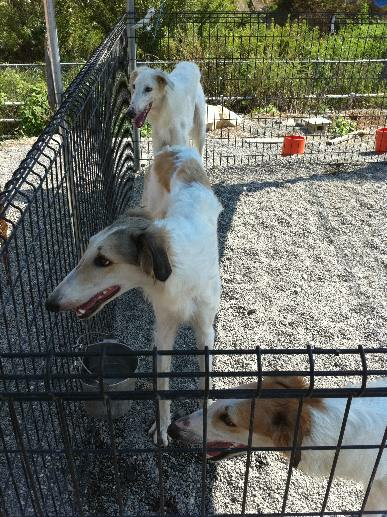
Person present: No